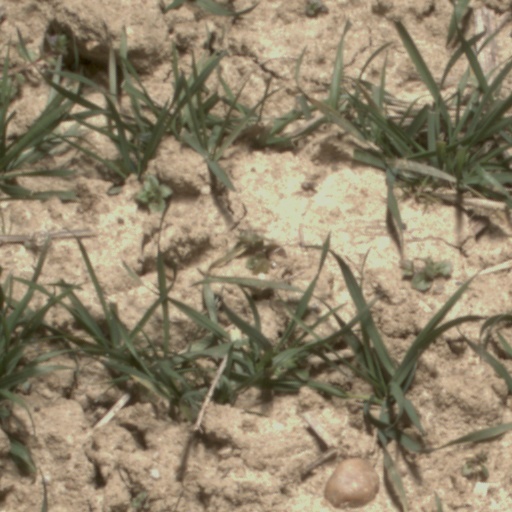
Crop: wheat